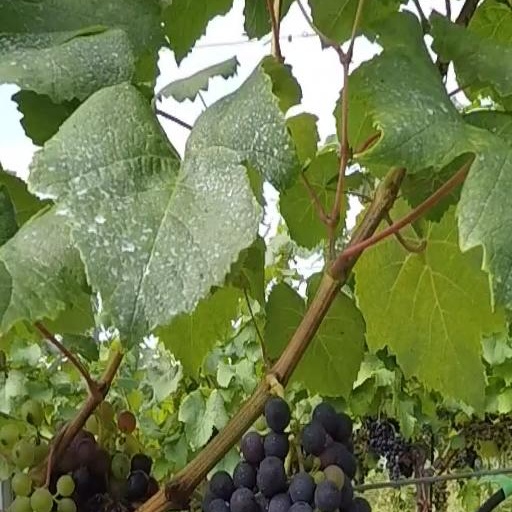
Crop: grape